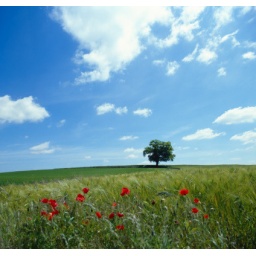
Oak tree (Quercus robur) in field